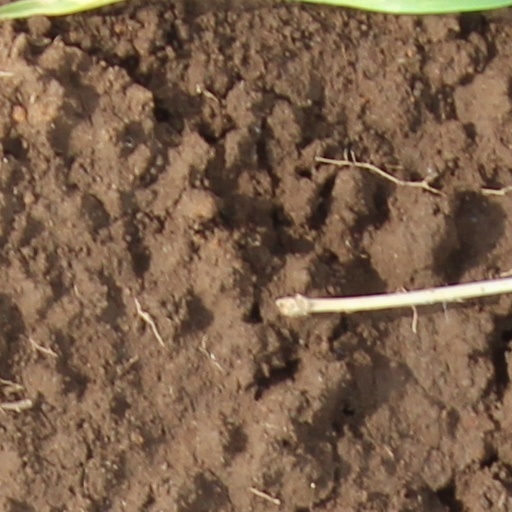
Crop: wheat